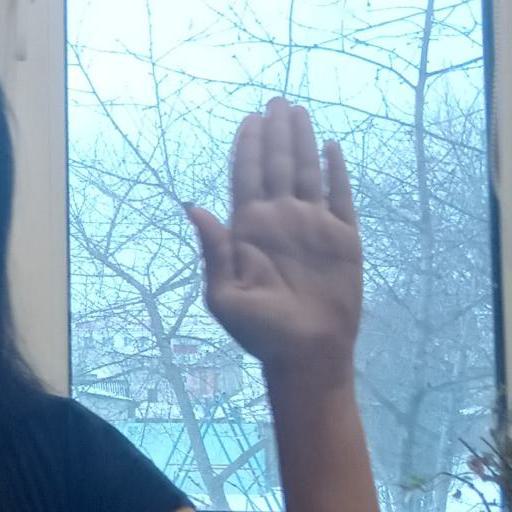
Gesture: stop